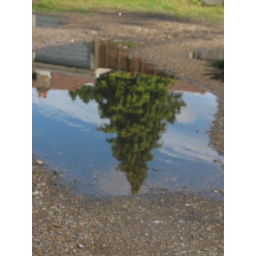
Fir tree reflection in puddle of water